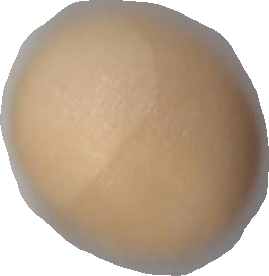
Variety: Grobogan